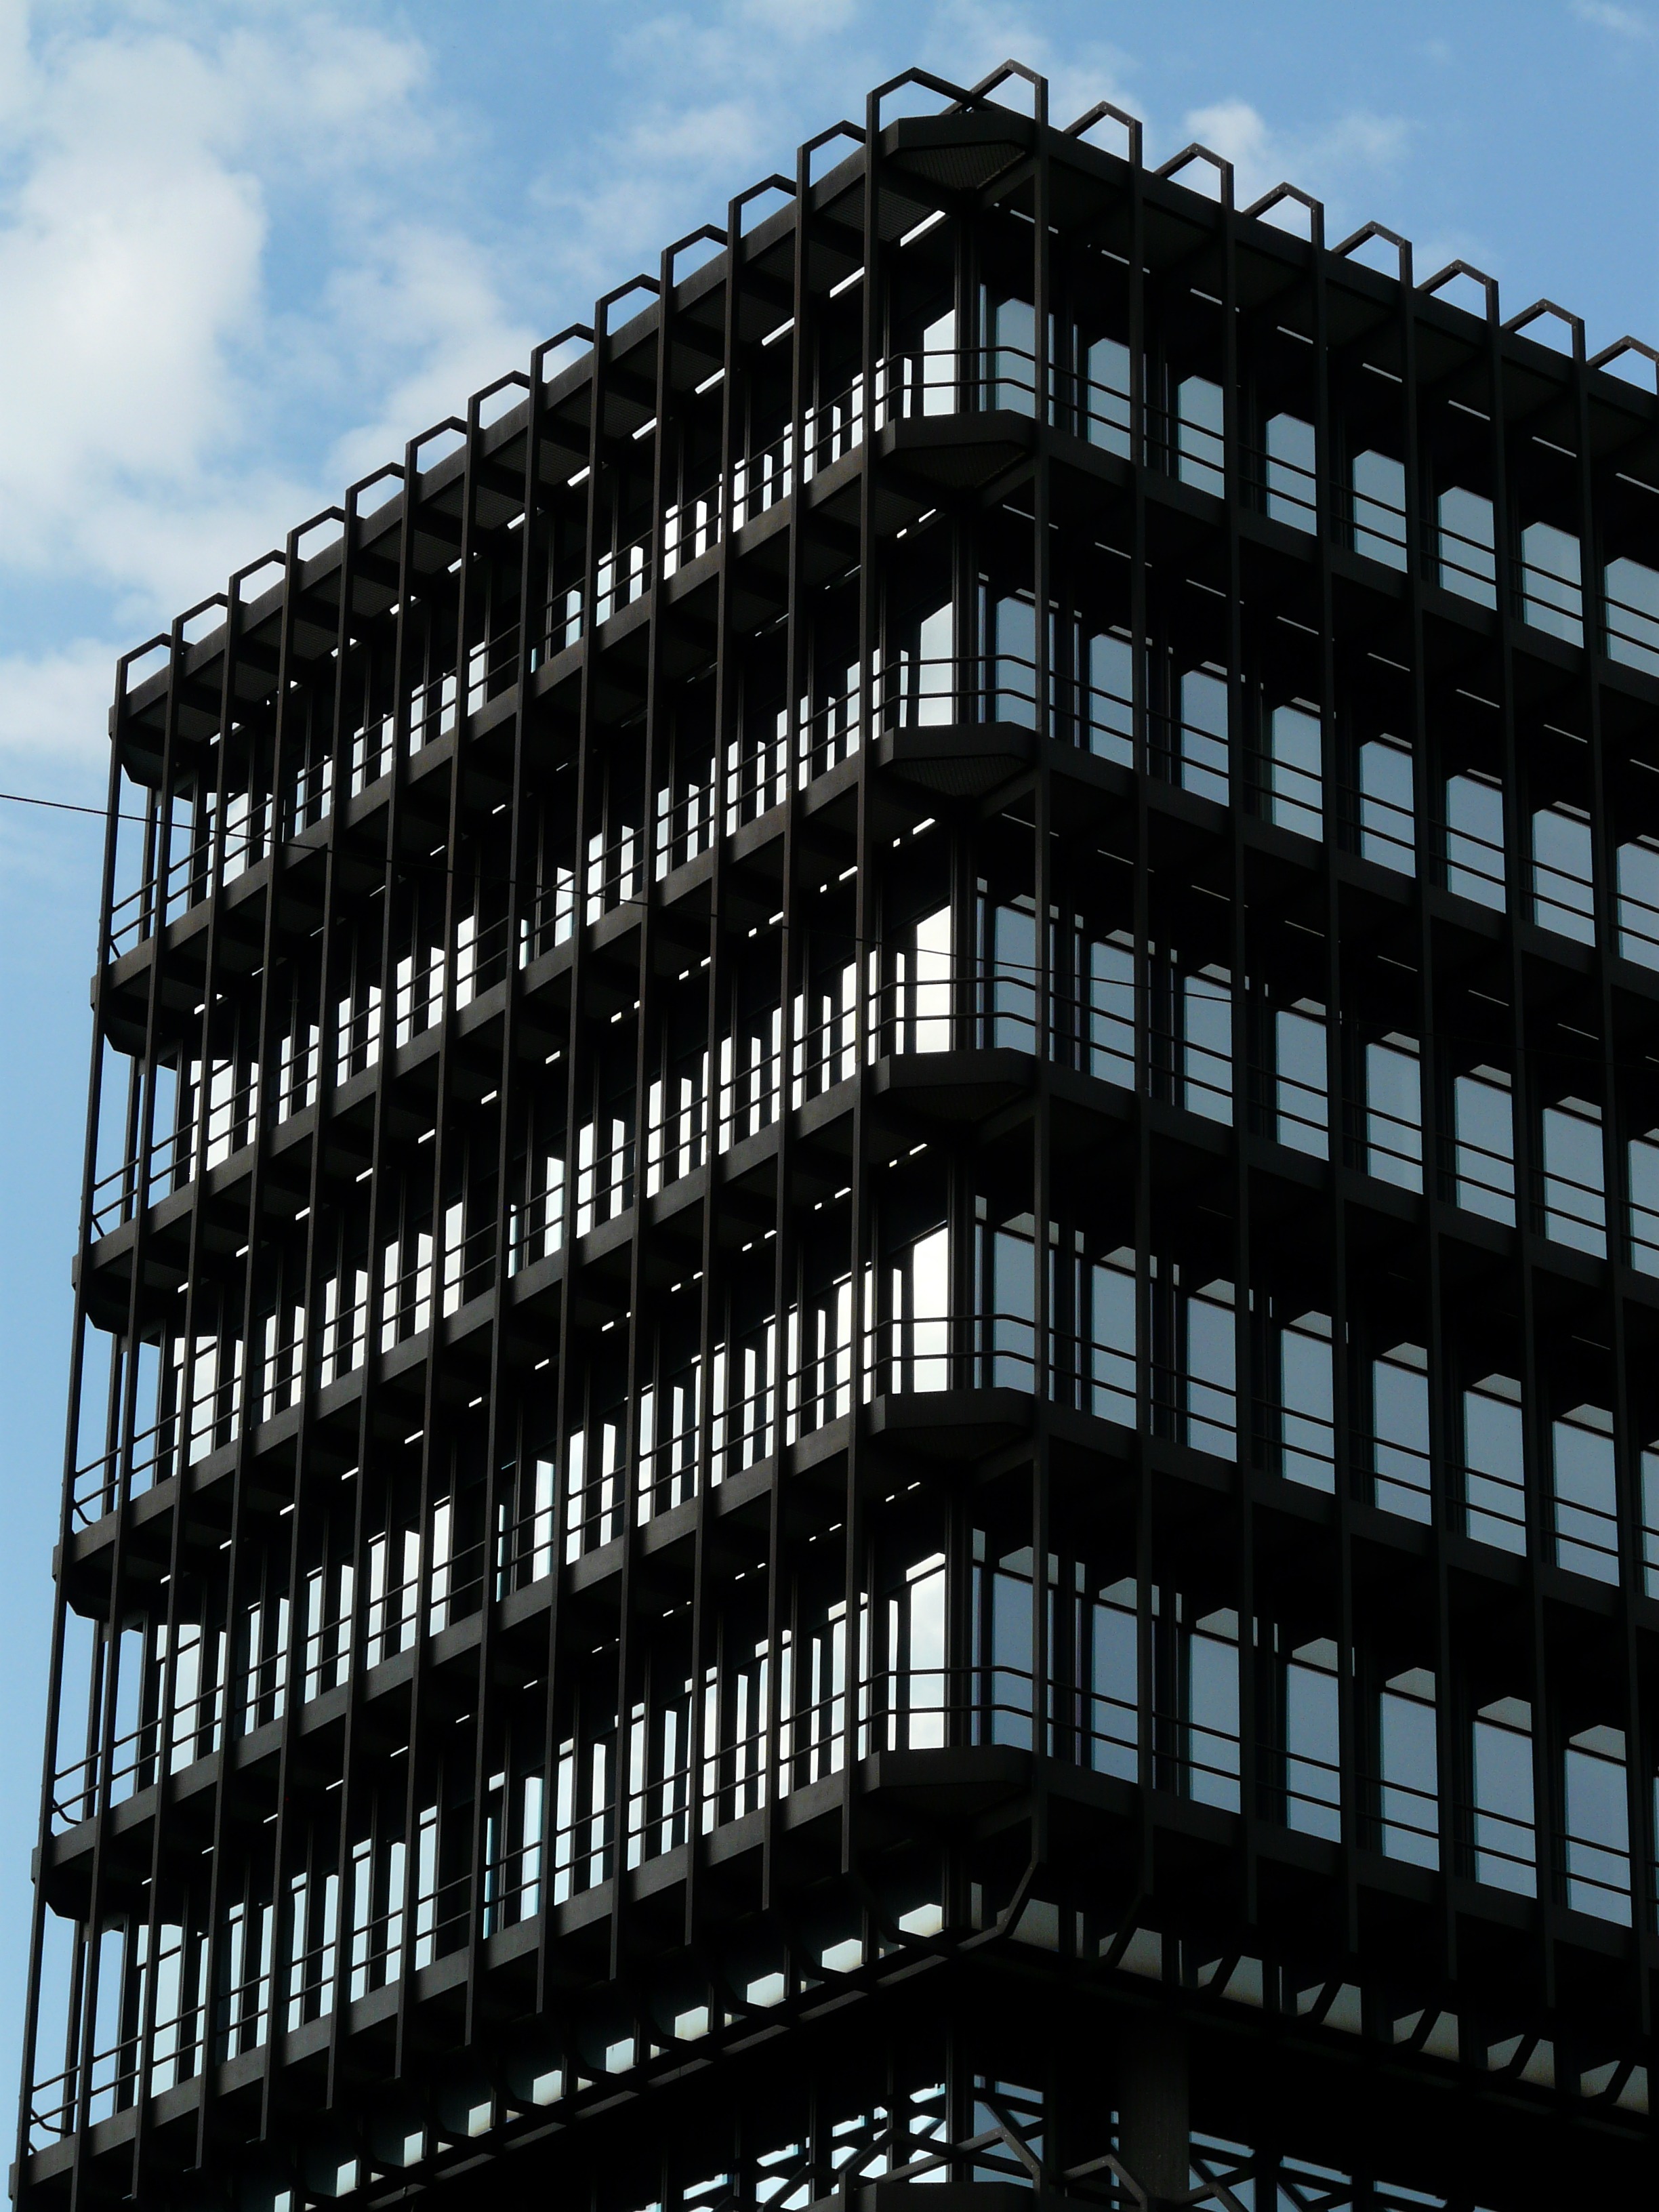
architecture, building, skyscraper, cityscape, line, tower, facade, tower block, symmetry, institute, headquarters, munich, metropolis, condominium, residential area, metropolitan area, european patent office